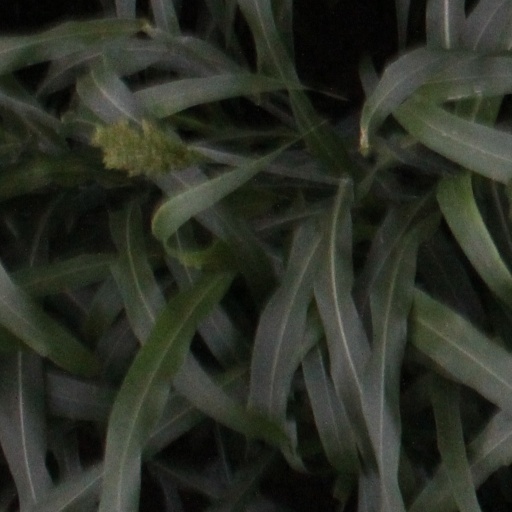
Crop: sorghum